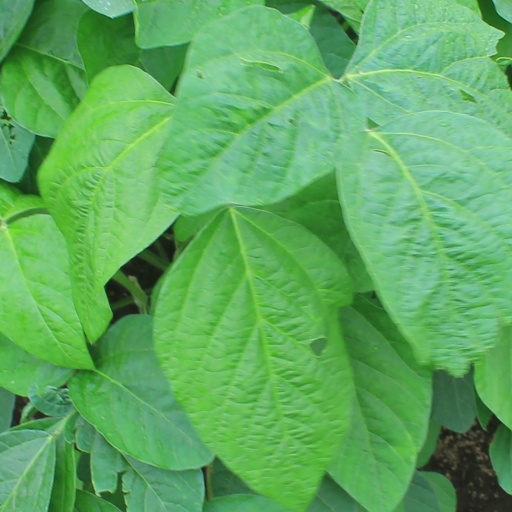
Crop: soybean